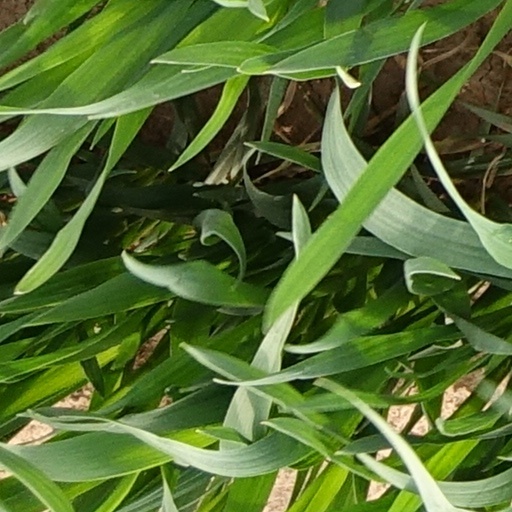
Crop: wheat